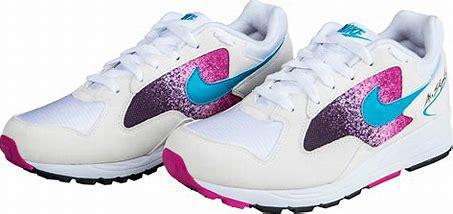
Brand: Nike
Model: Air Skylon Ii